Pokój

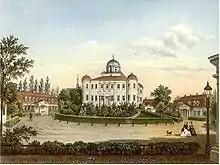
Mid-19th century view of the castle

The area became part of the emerging Polish state in the 10th century. Following the fragmentation of Poland into smaller provincial duchies, it formed part of the duchies of Silesia and Oleśnica. In 1742, it passed under the suzerainty of Prussia.